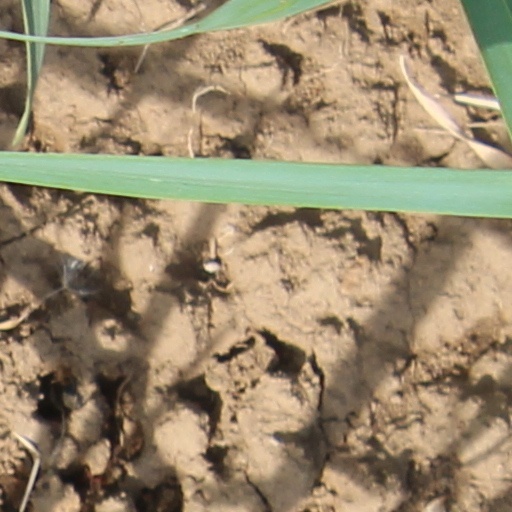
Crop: wheat